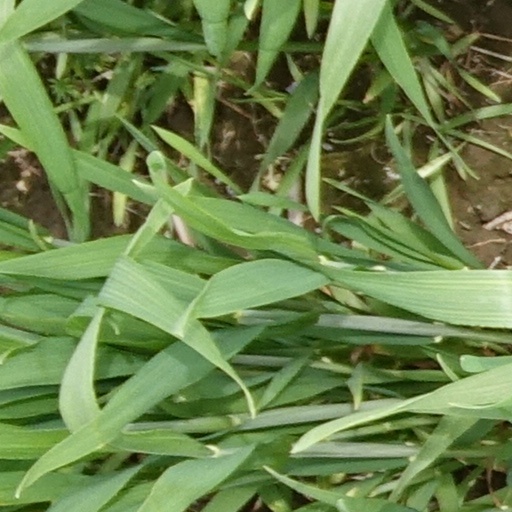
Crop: wheat